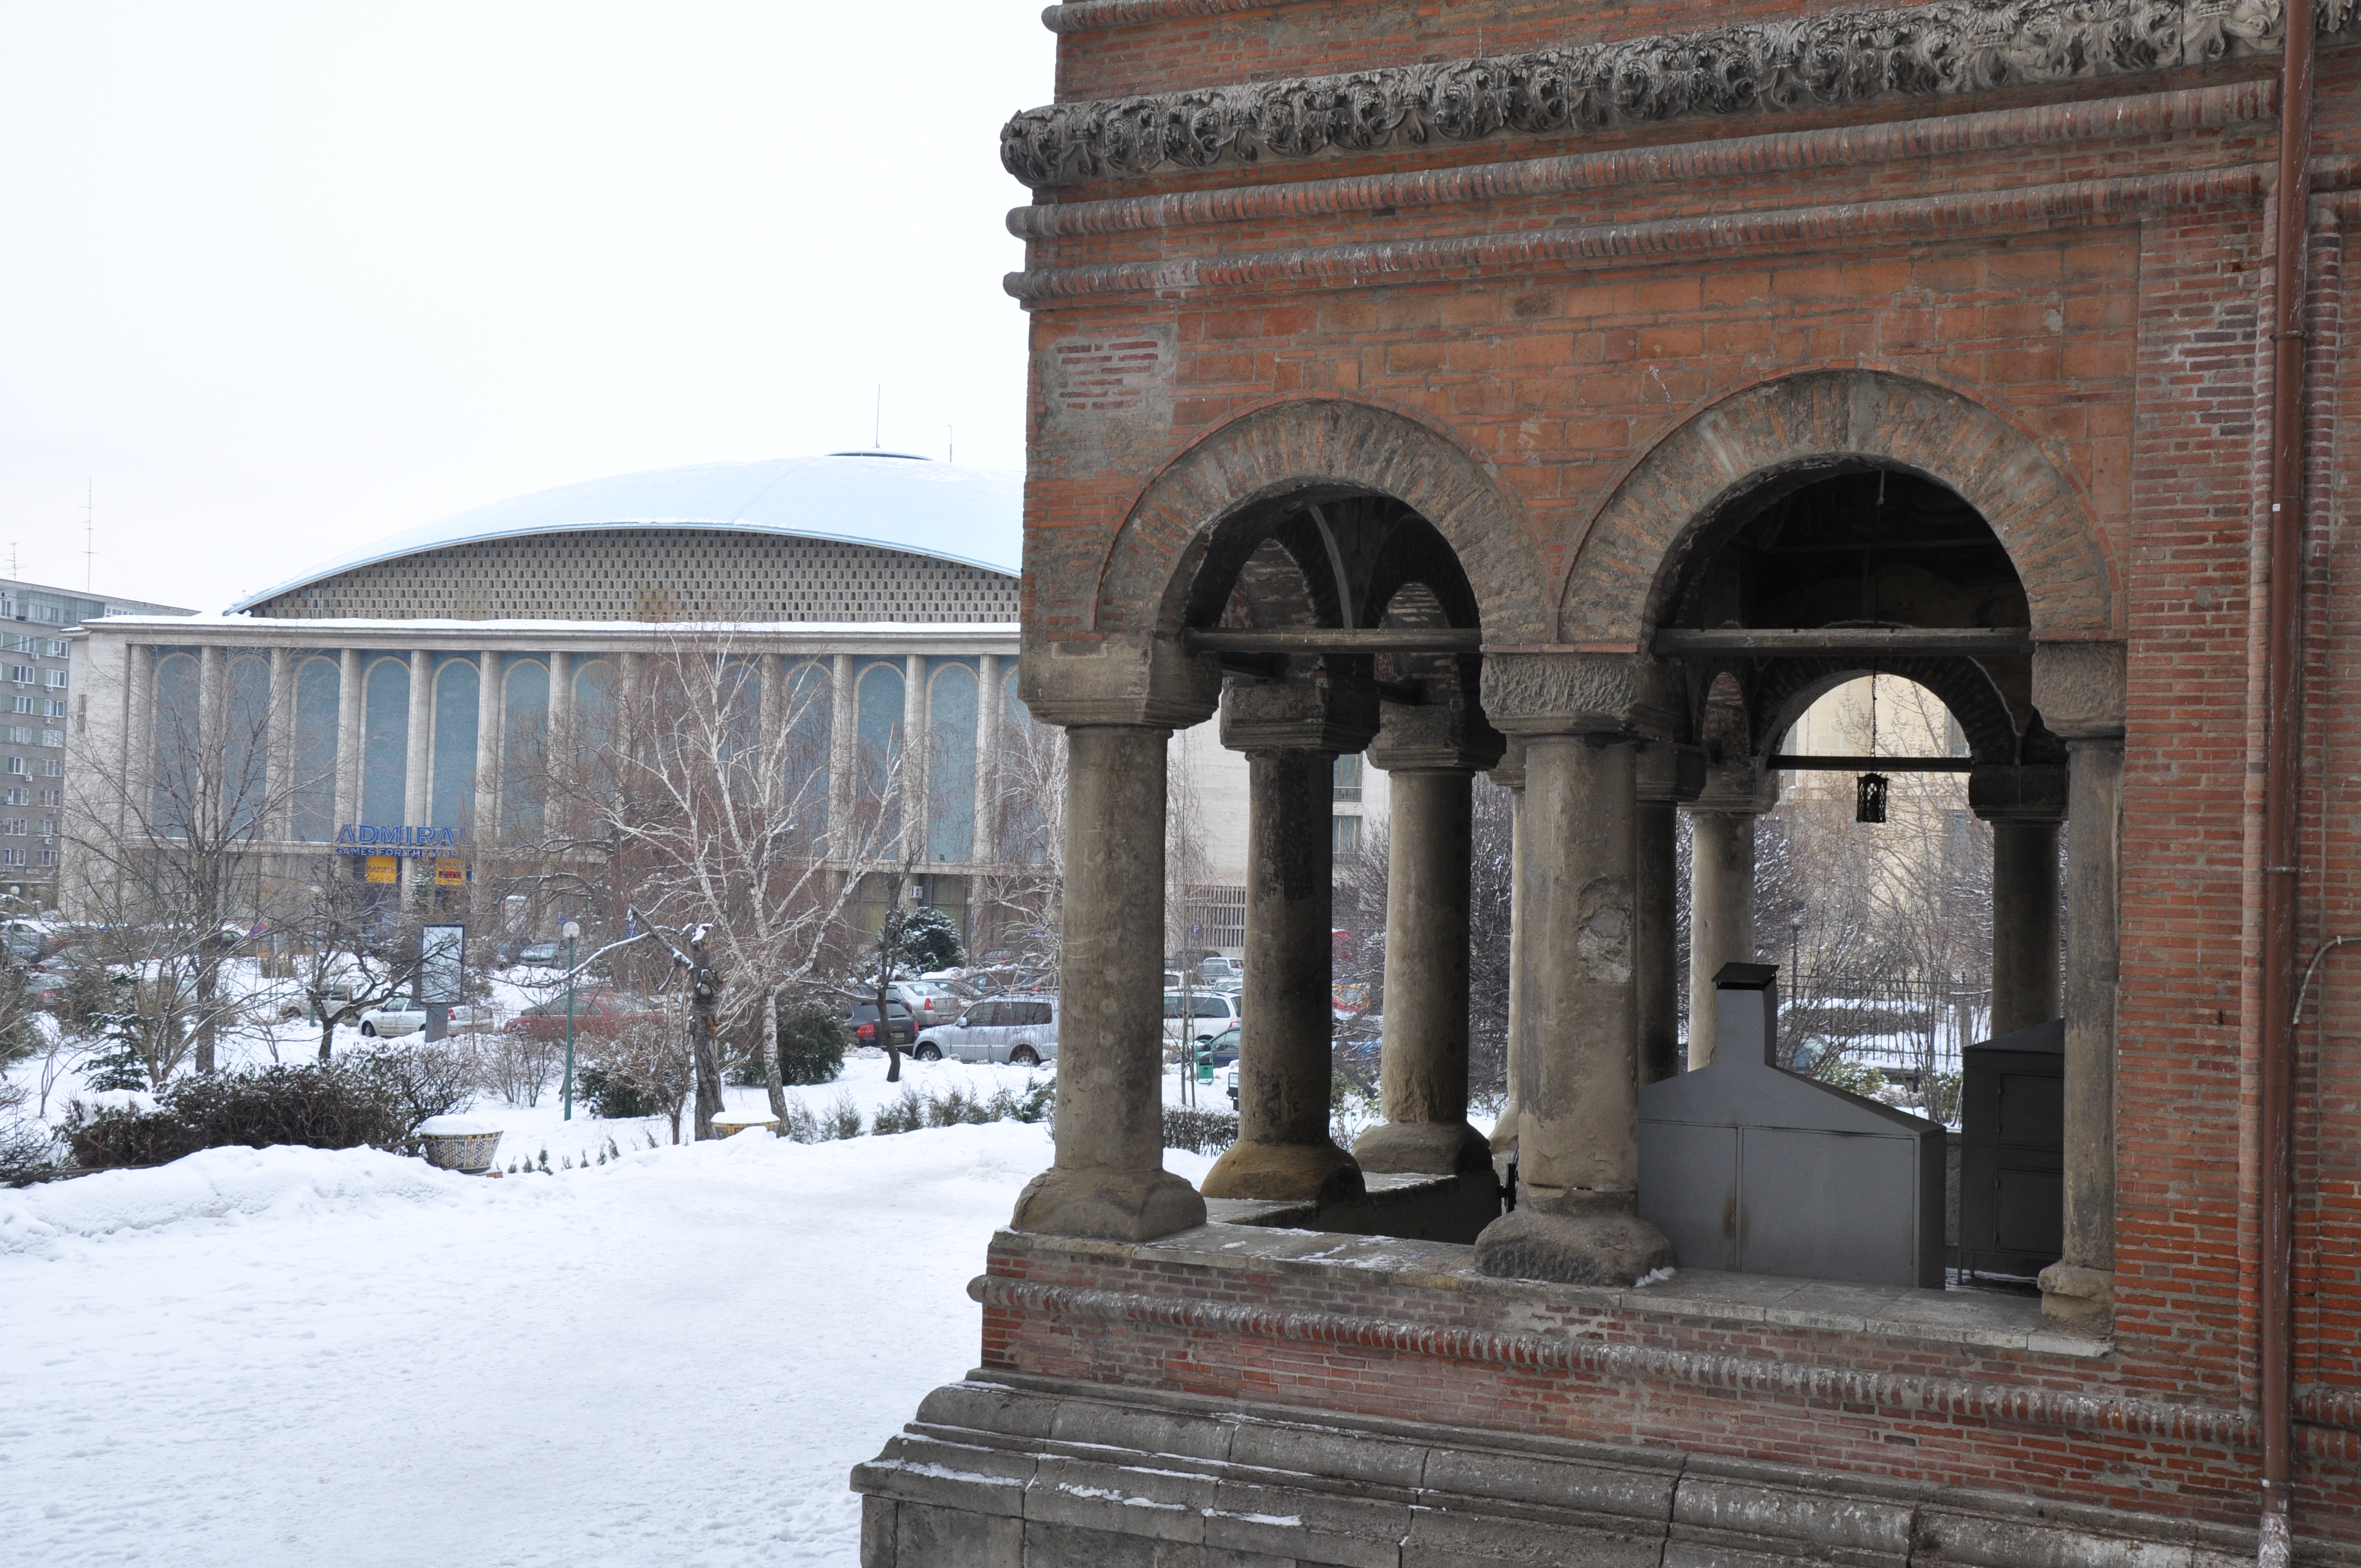
snow, winter, architecture, photography, building, photo, arch, religion, landmark, church, christian, photos, religious, free, de, churches, fotografie, christianity, romana, style, arc, orthodox, eastern, romania, bucharest, bor, biserica, arhitectura, orthodoxy, romanian, ortodoxa, ortodoxia, ortodoxie, ecclesiastical, bisericeasc, cladire, edificiu, bucuresti, brancovenesc, cretulescu, kretzulescu, kretulescu, cretzulescu, cre tinism, cre tin, ancient history